Cirrus Logic

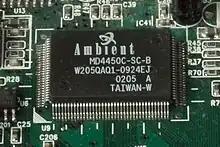
Ambient MD4450C IC on a modem board. Earlier versions (CL-MD4450C) used the Cirrus Logic branding.

Following a change in focus, Cirrus Logic spun off its PC Modem business unit as Ambient Technologies in early 1999.